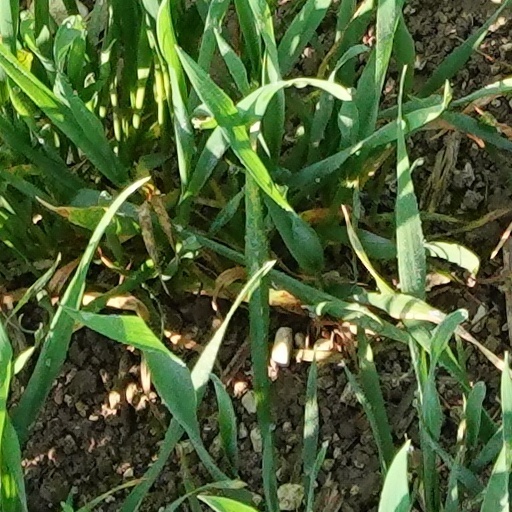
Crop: wheat